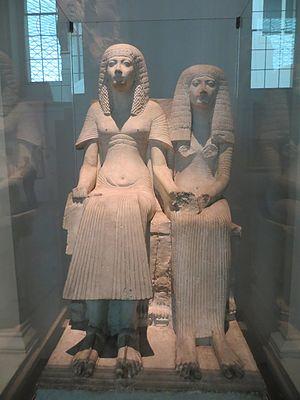
Le British Museum, est un musée de l'histoire et de la culture humaine, situé à Londres, au Royaume-Uni. Ses collections, constituées de plus de sept millions d’objets, sont parmi les plus importantes du monde et proviennent de tous les continents. Elles illustrent l’histoire humaine de ses débuts à aujourd'hui.
Le Département de l'Égypte ancienne et du Soudan est un département historique du British Museum, abritant la plus grande et la plus complète collection d'antiquités égyptiennes au monde à l'exception du Musée égyptien du Caire.